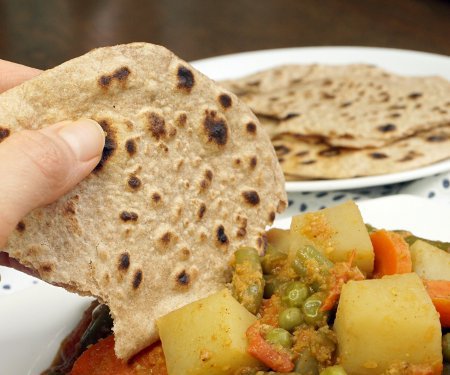
Dish: chapati